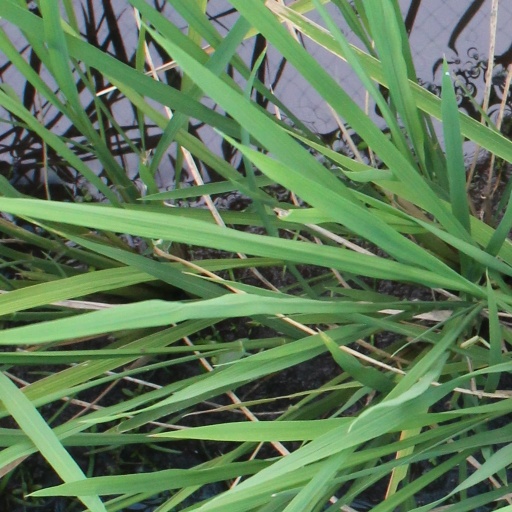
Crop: rice